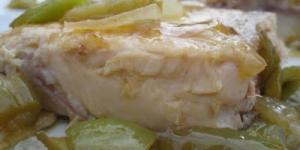
bonito encebollado con pimientos